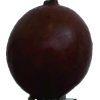
Label: gooseberry